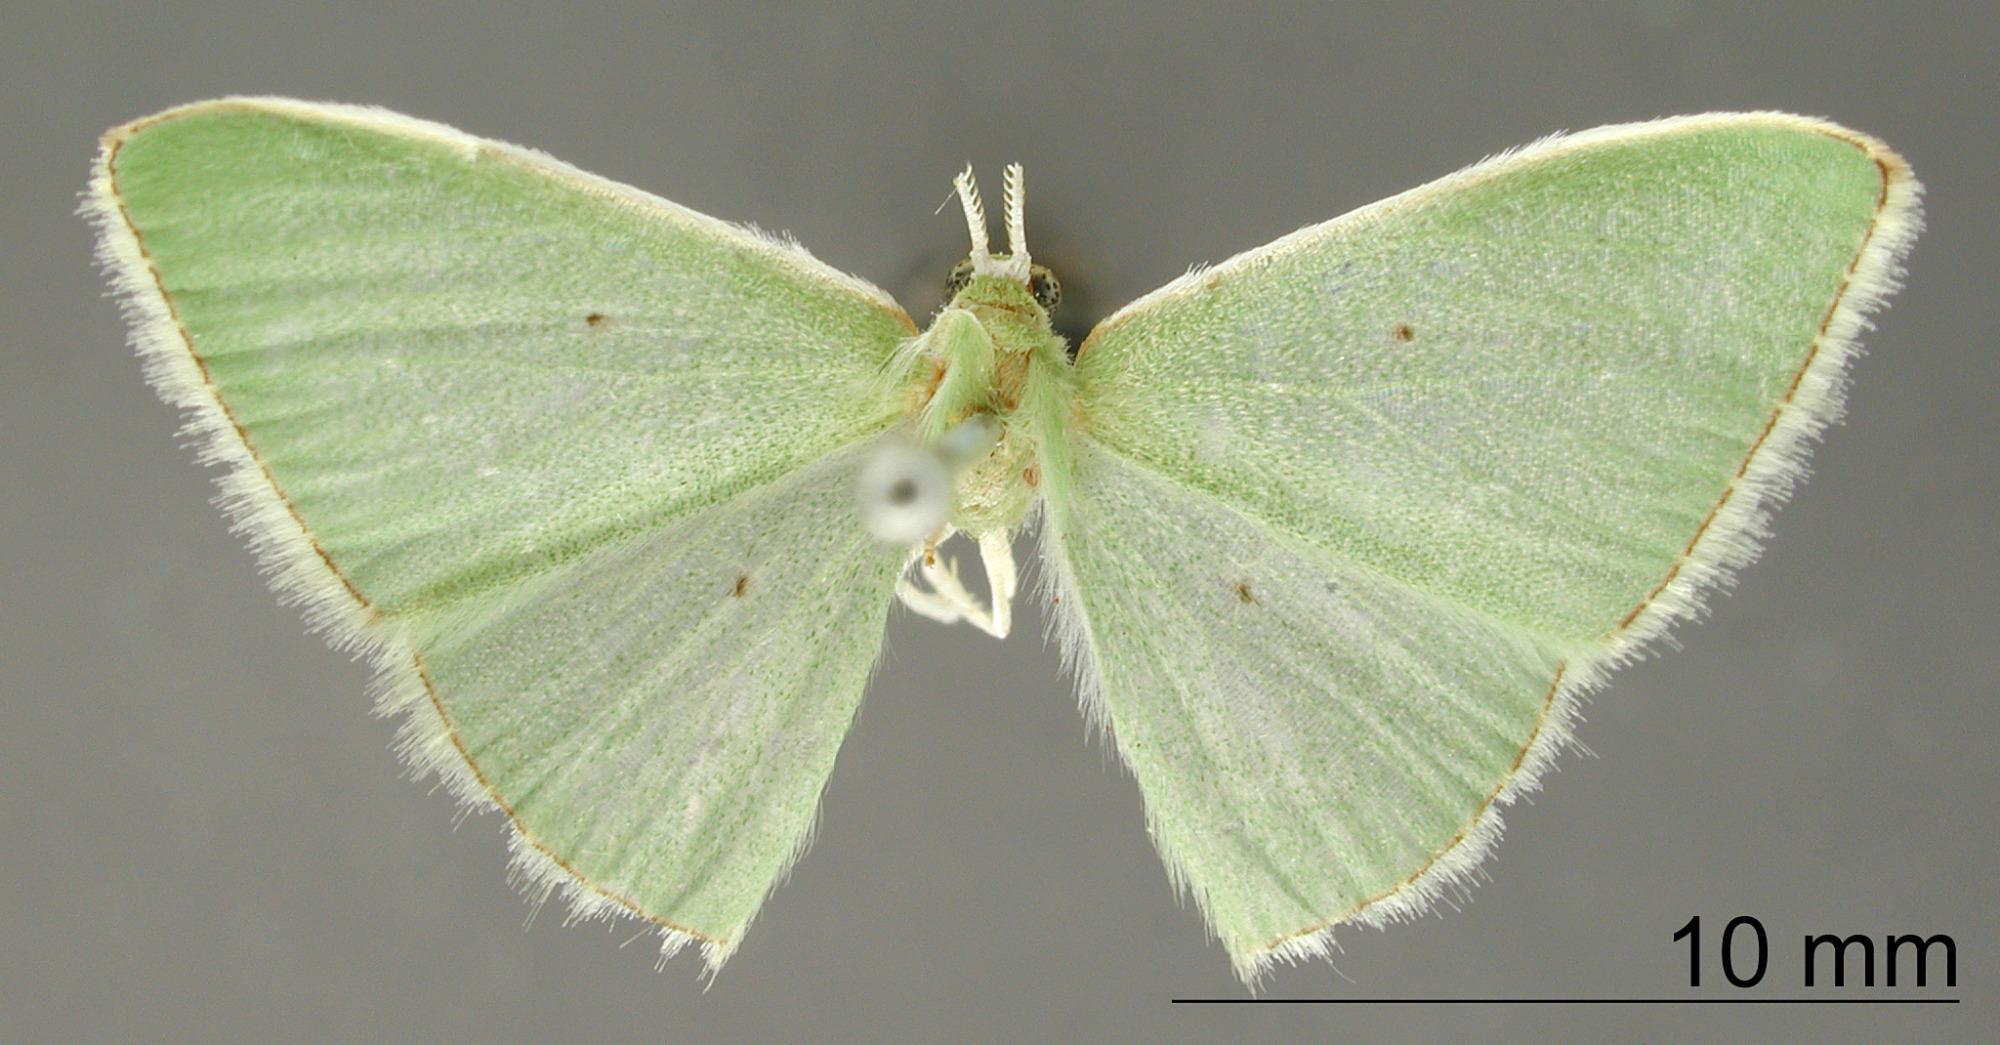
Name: Geometra iguala
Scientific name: Geometra iguala Dognin, 1898
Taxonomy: Animalia, Arthropoda, Insecta, Lepidoptera, Geometridae, Geometrinae
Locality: Environs de Loja, Loja, Ecuador
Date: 1892